Jerónimo de Alderete

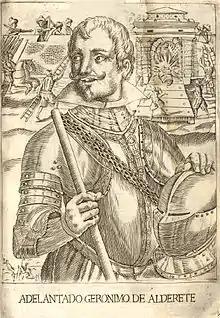

Jerónimo de Alderete y Mercado (– April 7, 1556) was a Spanish conquistador who was later named governor of Chile, but died before he could assume his post.